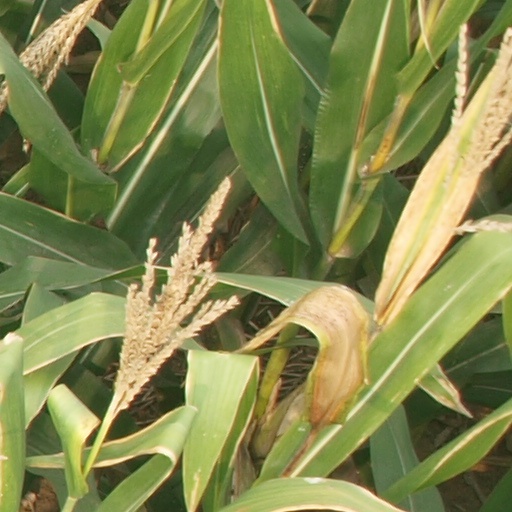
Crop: maize; corn